List of Chicago Blackhawks head coaches

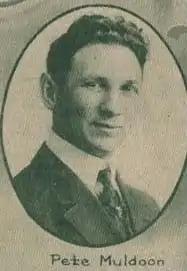
Pete Muldoon was the Blackhawks first head coach, and allegedly put a curse on the Hawks.

The Chicago Blackhawks are an American professional ice hockey team based in Chicago, Illinois. They play in the Central Division of the Western Conference in the National Hockey League (NHL). The team was first named the "Chicago Black Hawks", until 1986, when spelling found in the original franchise documents spelled the franchise name as the "Chicago Blackhawks", making the team change its name in response. The team is also referred to as the "Hawks". The Blackhawks began their NHL play in the 1926–27 season as an expansion team with the Detroit Cougars and the New York Rangers, and is one of the Original Six teams. The franchise has 6 Stanley Cup championships, most recently winning in the 2014–15 season. Having played in the Chicago Coliseum (1926–1929) and the Chicago Stadium (1929–1994), the Blackhawks have played their home games at the United Center since 1994. The Blackhawks are owned by the Wirtz Corporation, chaired by Danny Wirtz; Kyle Davidson serves as the team's general manager. The Blackhawks named Nick Foligno as captain in the 2024–25 season, following the team's decision to not re-sign Jonathan Toews for the 2023–24 season.